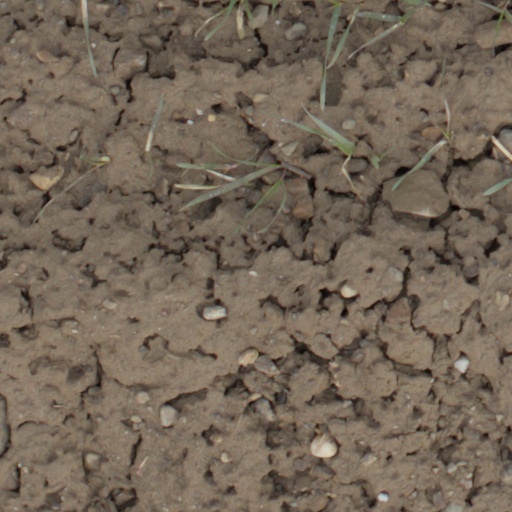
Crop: wheat